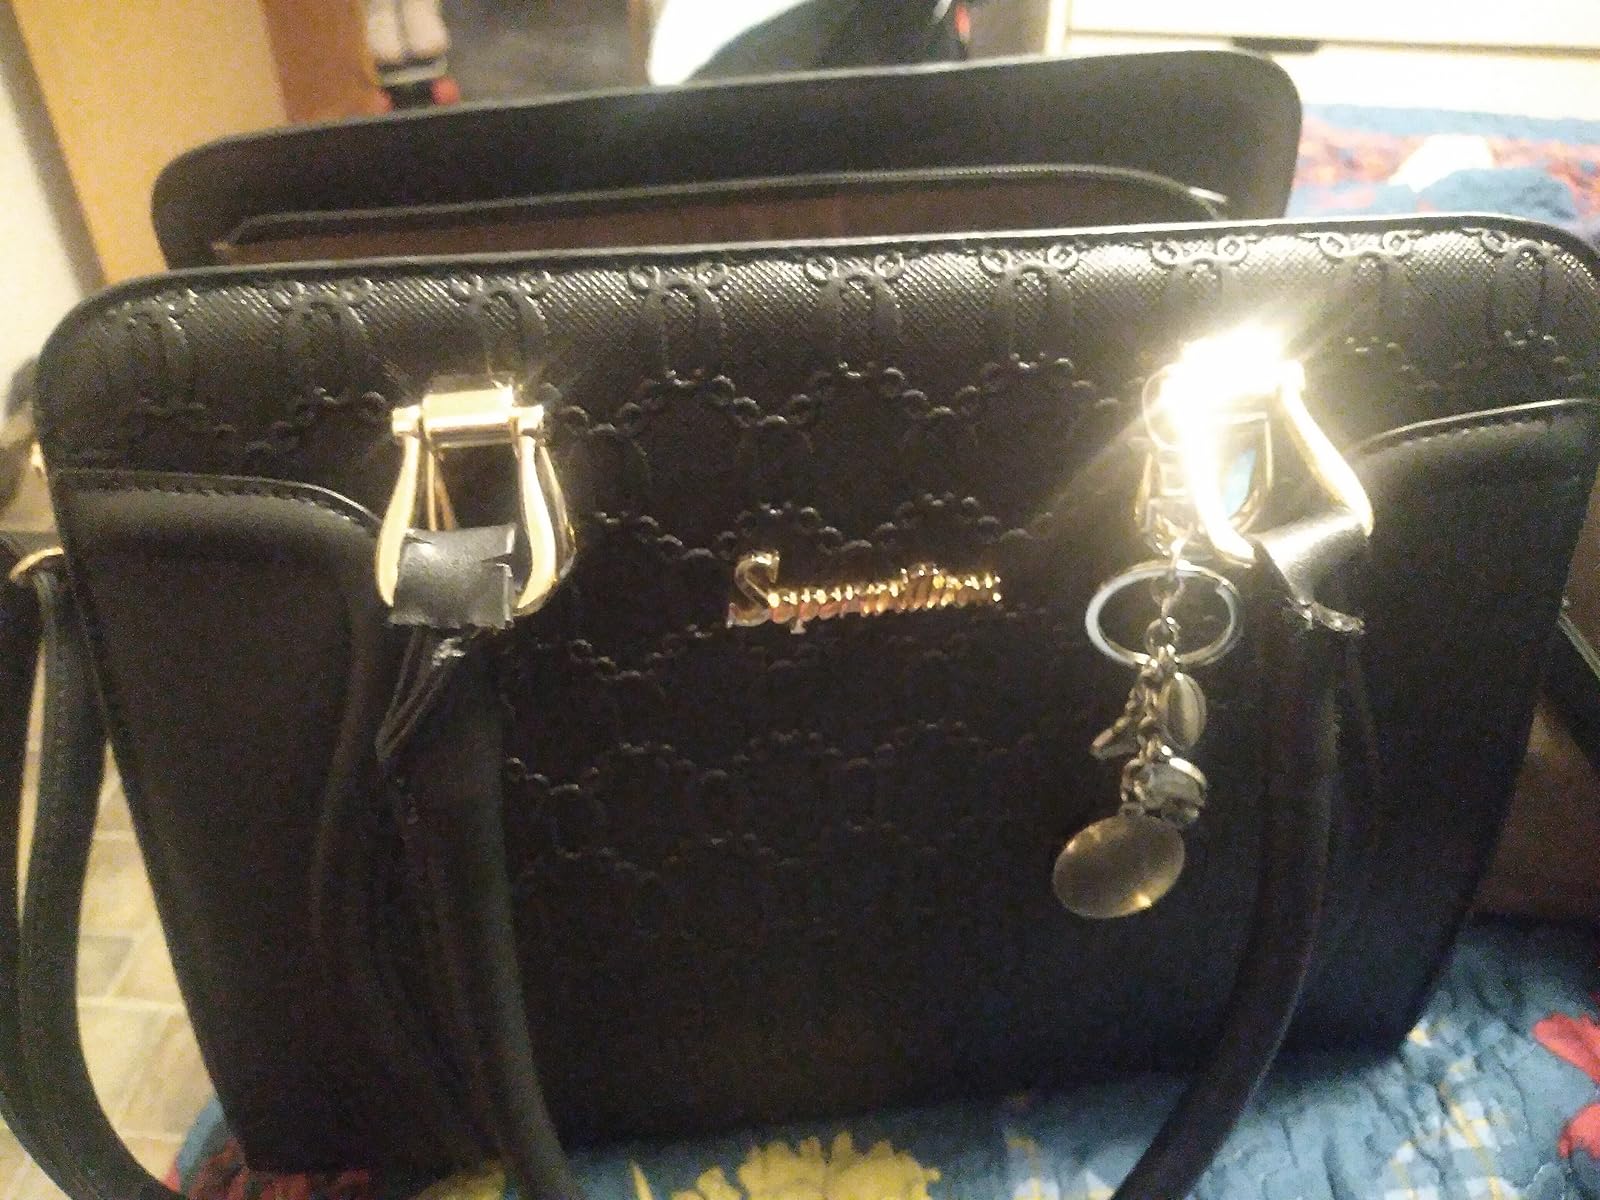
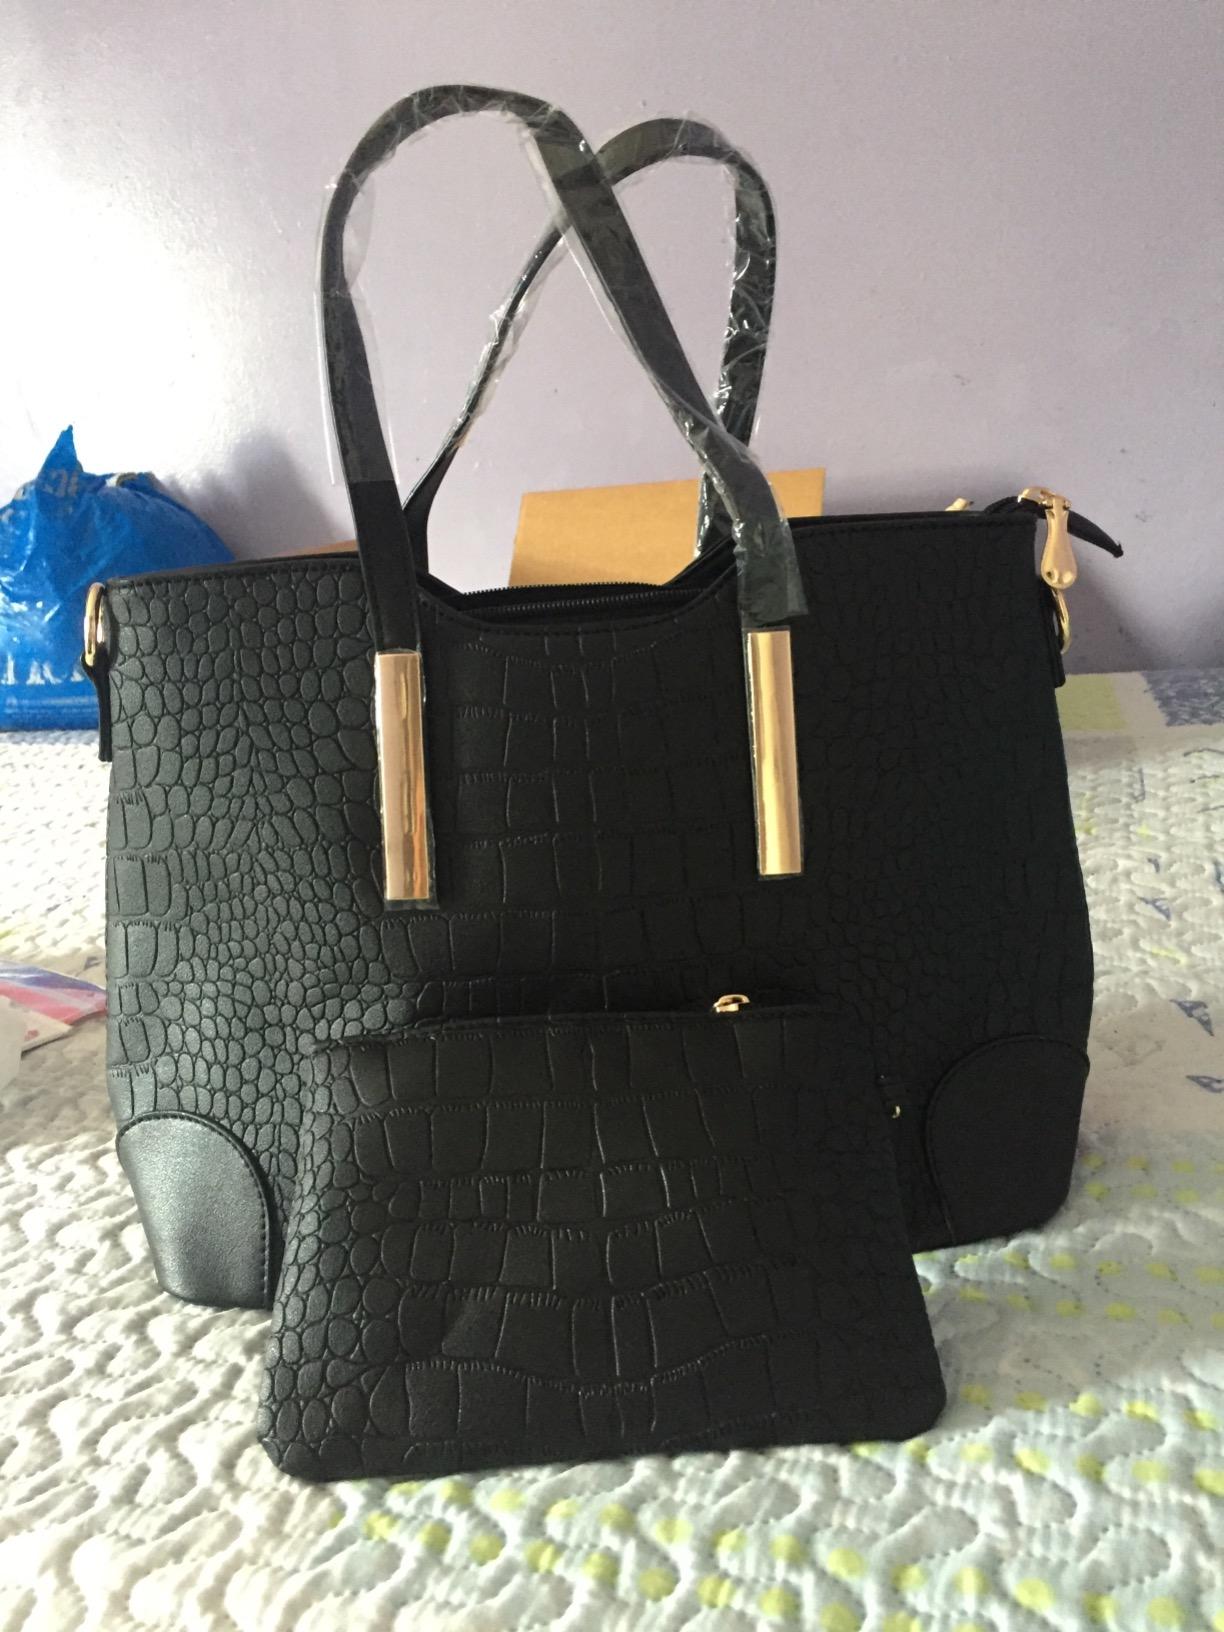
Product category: accessories_handbag
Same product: no